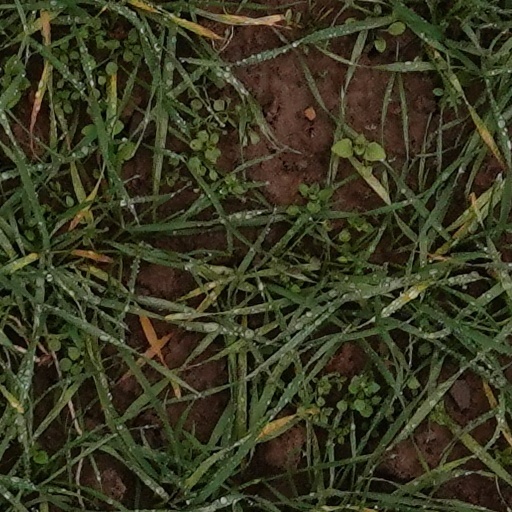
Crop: wheat